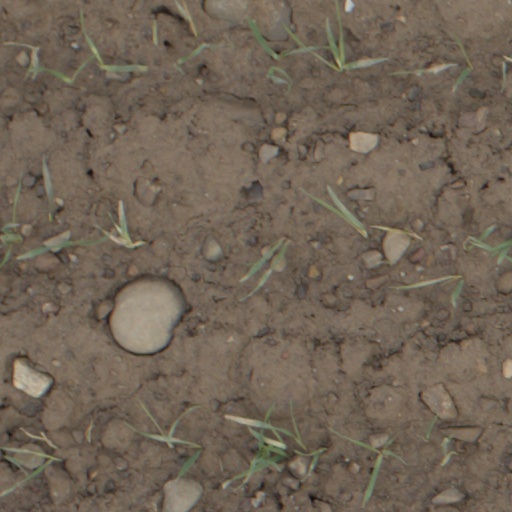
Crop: wheat